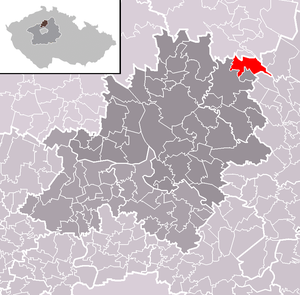
Nosálov est une commune du district de Mělník, dans la région de Bohême-Centrale, en République tchèque. Sa population s'élevait à 183 habitants en 2020.